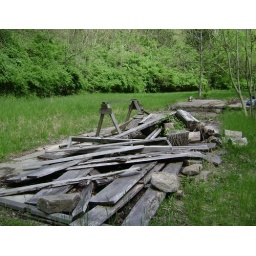
Remains of a foundation and wooden boards from a defunct old house on Locust Corner Road in Locust Corner.